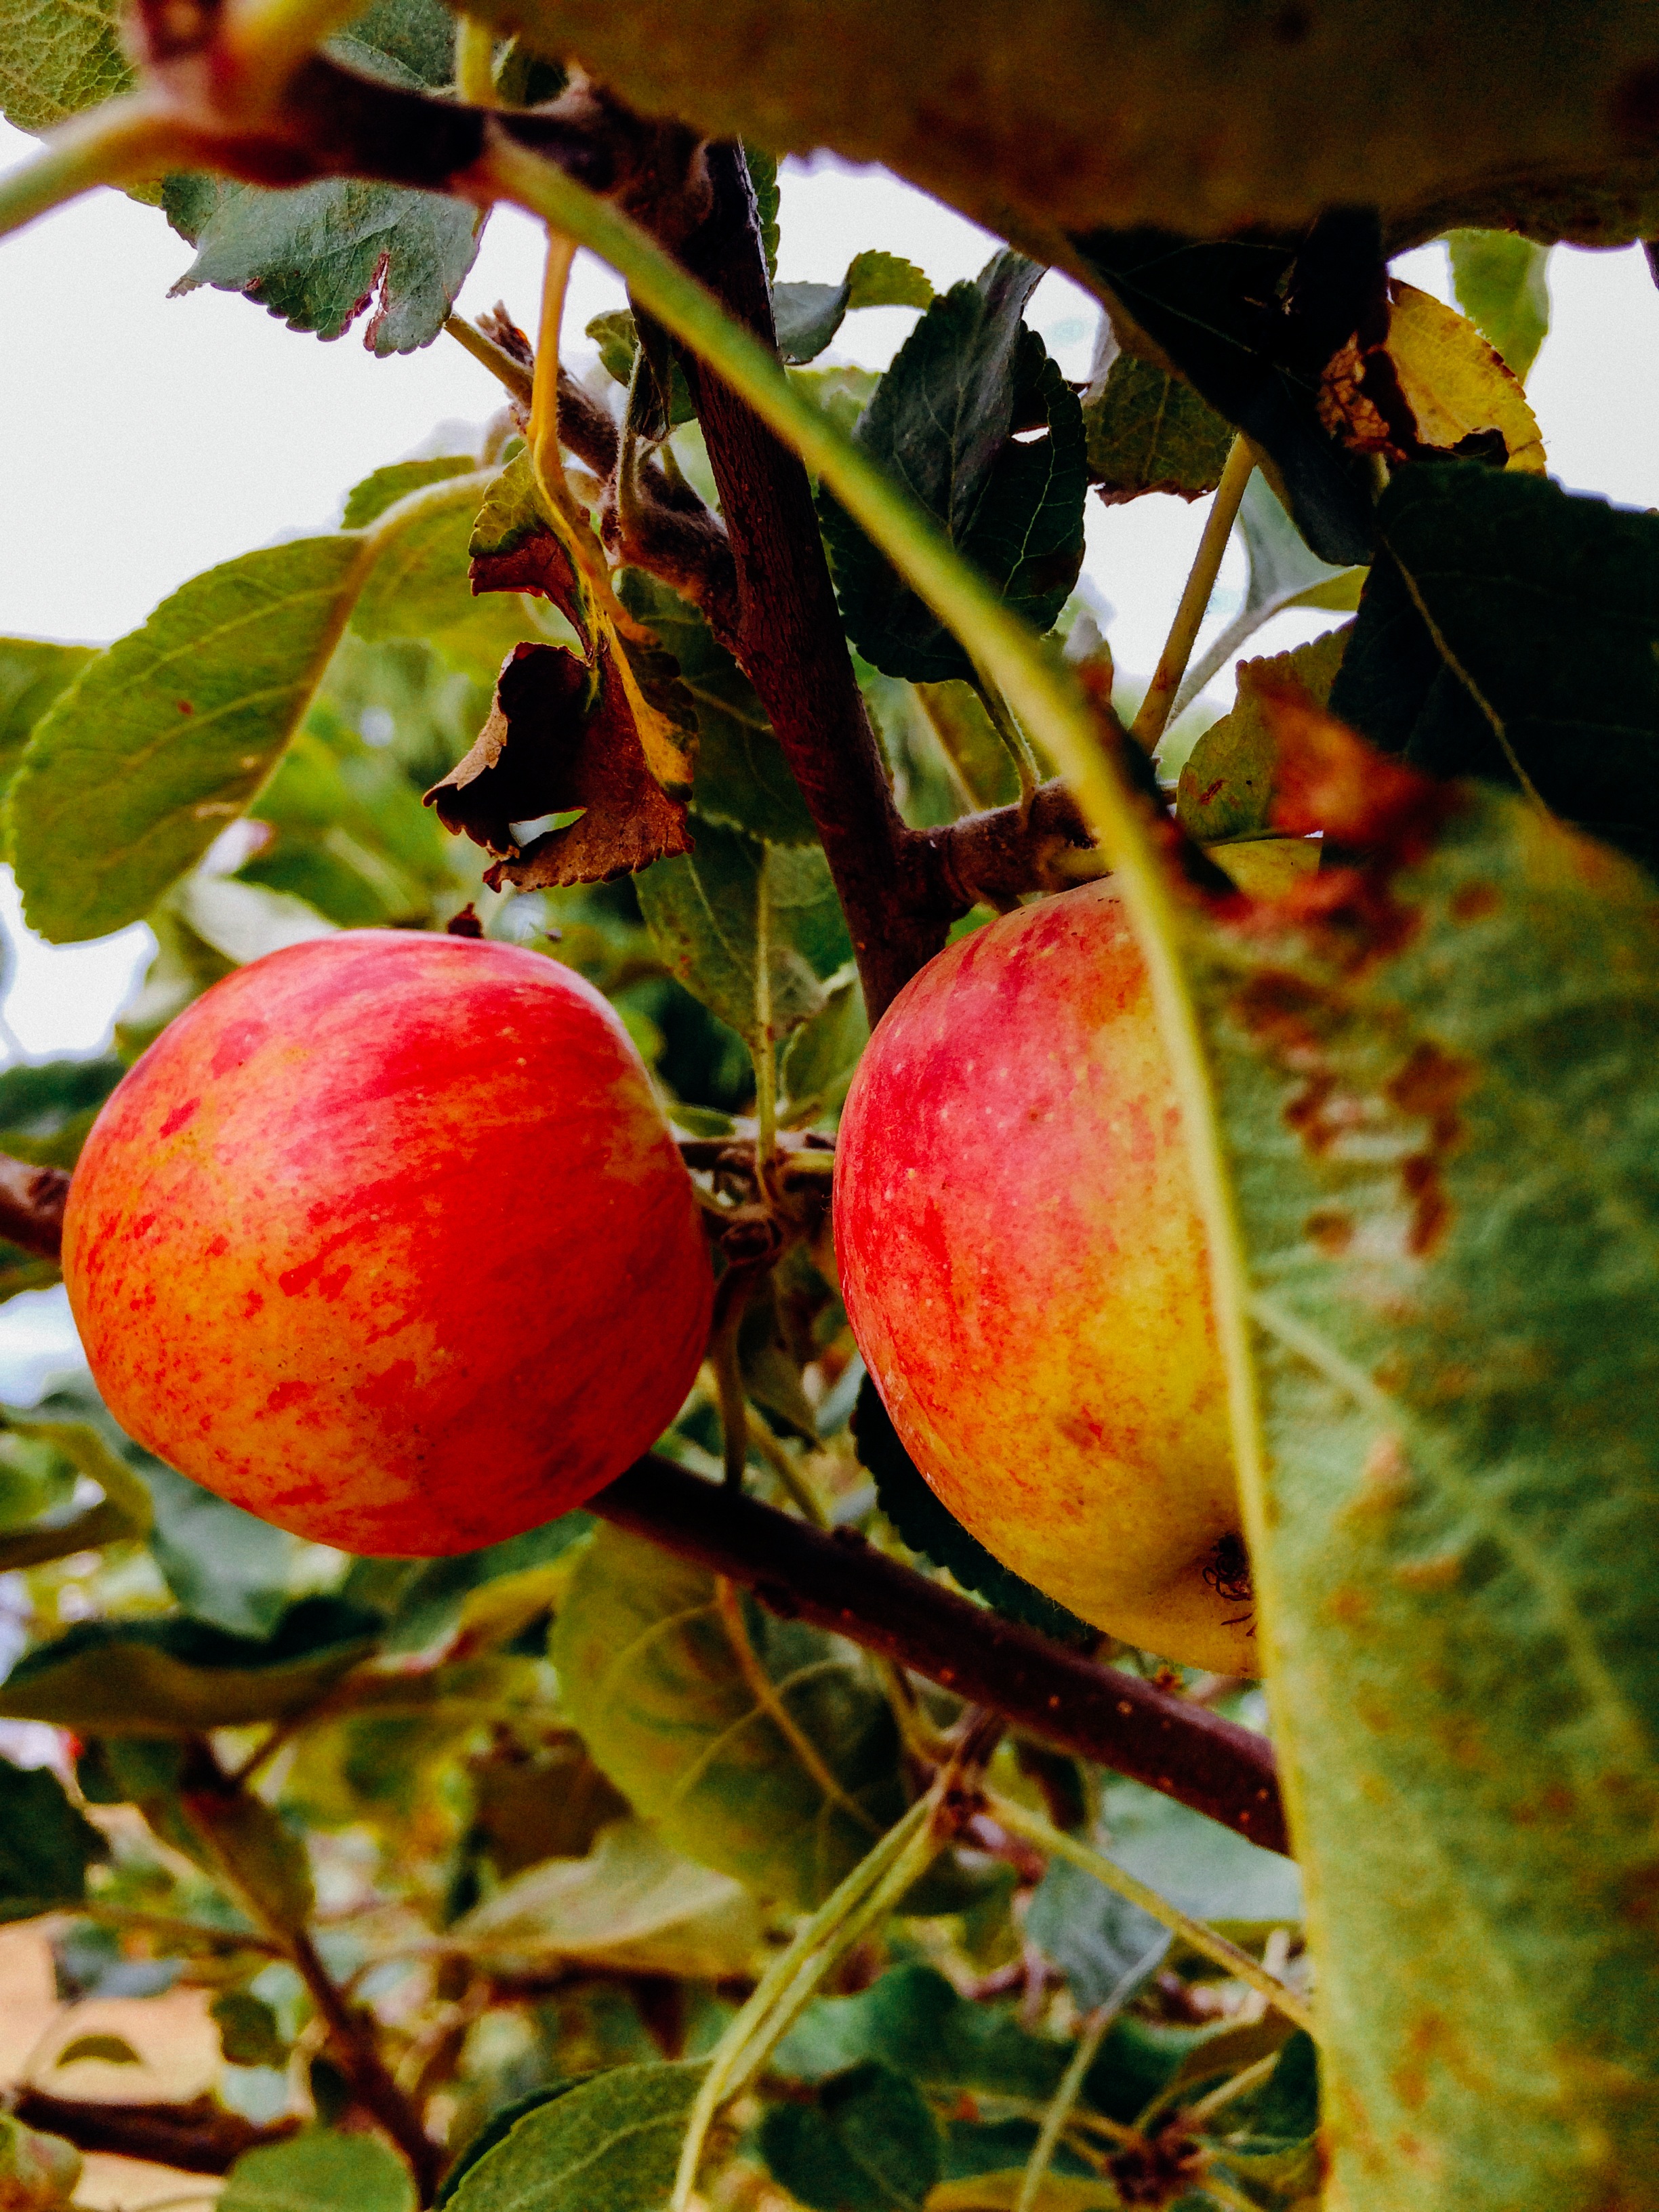
apple, tree, nature, branch, growth, plant, farm, fruit, leaf, flower, summer, food, spring, green, red, harvest, produce, autumn, botany, yellow, garden, flora, season, gardening, apples, apple tree, flowering plant, rose family, land plant, rose order